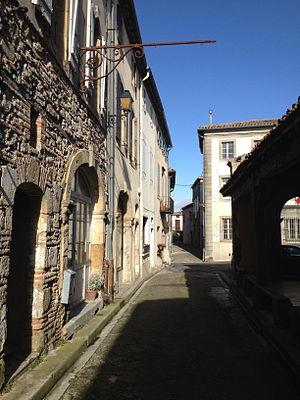
Rue à côté de le Charpente des Halles.
Fanjeaux est une commune française située dans le département de l'Aude, en région Occitanie. Cité médiévale, site pôle du Pays cathare.